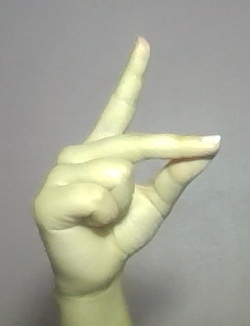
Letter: ta